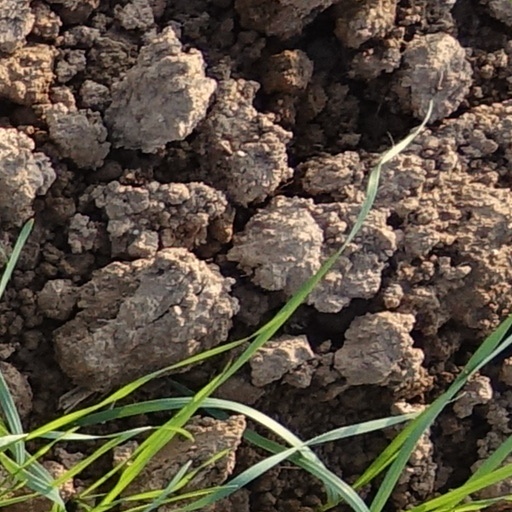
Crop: wheat